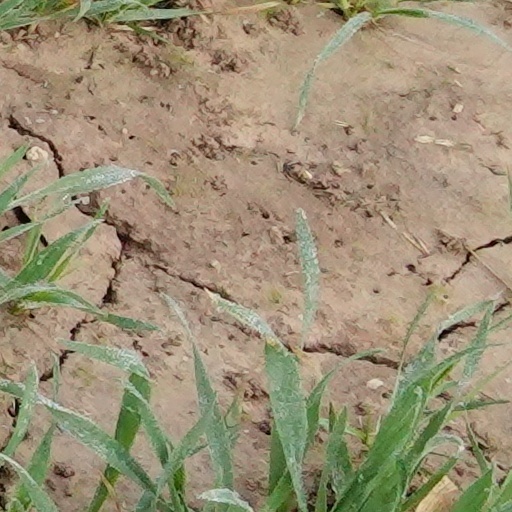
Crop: wheat